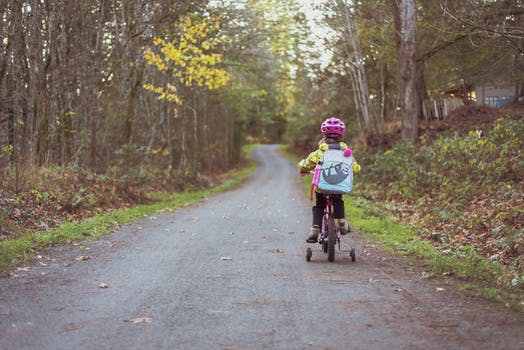
Label: No Watermark